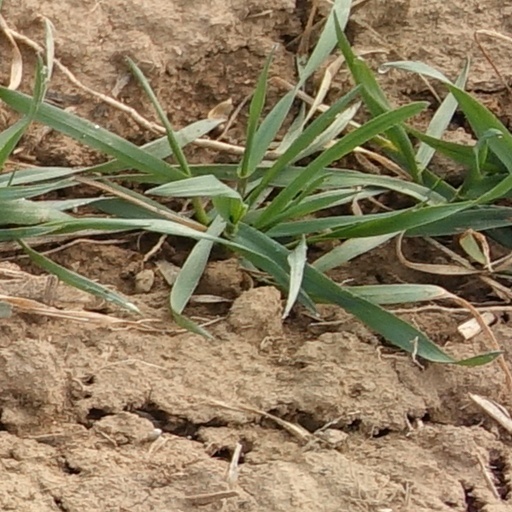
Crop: wheat